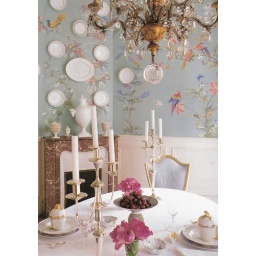
cute table and plates in breaking the rules